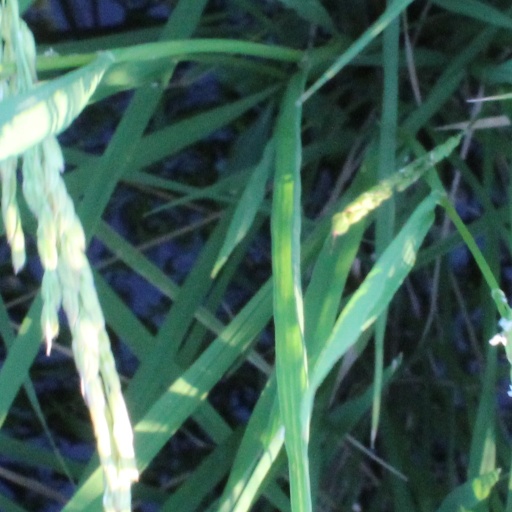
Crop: rice